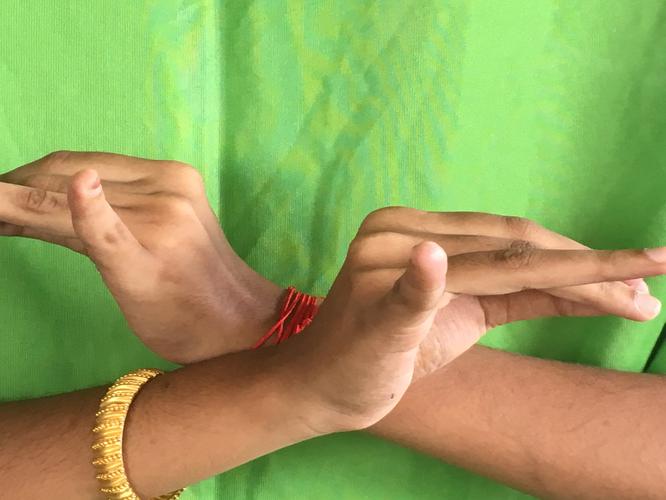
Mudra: Katakavardhana
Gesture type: double_hand